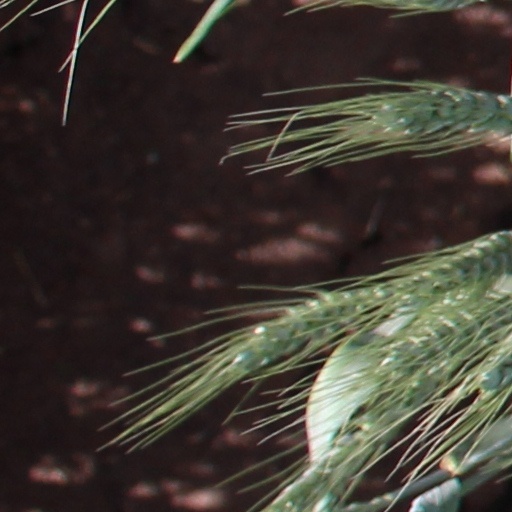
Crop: wheat